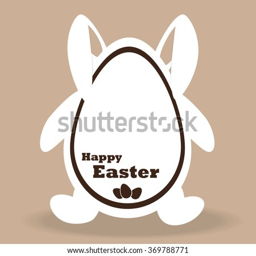
film character on a brown background .